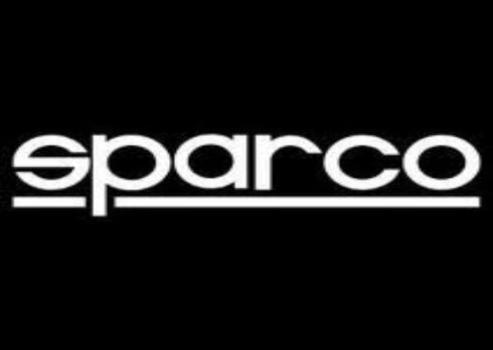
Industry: Clothes